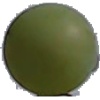
Label: Grape White 4